Ghost train

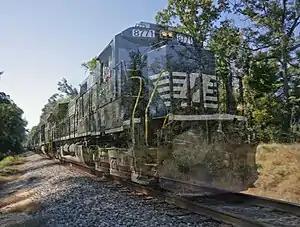
Conceptual image of a ghost train

In ghostlore, a ghost train is a phantom vehicle in the form of a locomotive or train. The ghost train differs from other traditional forms of haunting in that rather than being a static location where ghosts are claimed to be present, "the apparition is the entire train".